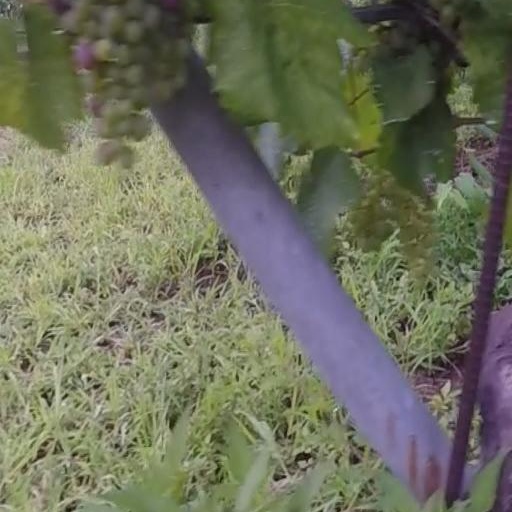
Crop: grape